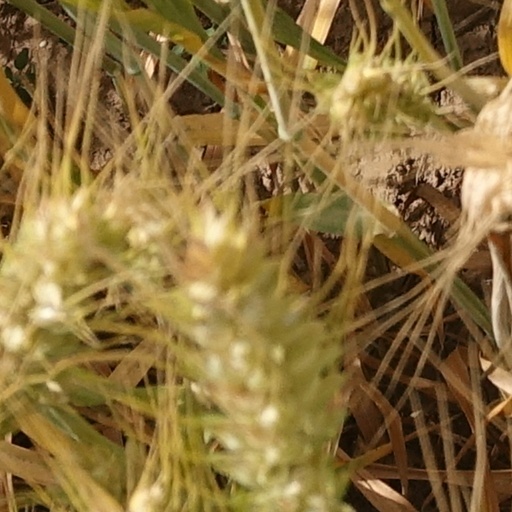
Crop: wheat